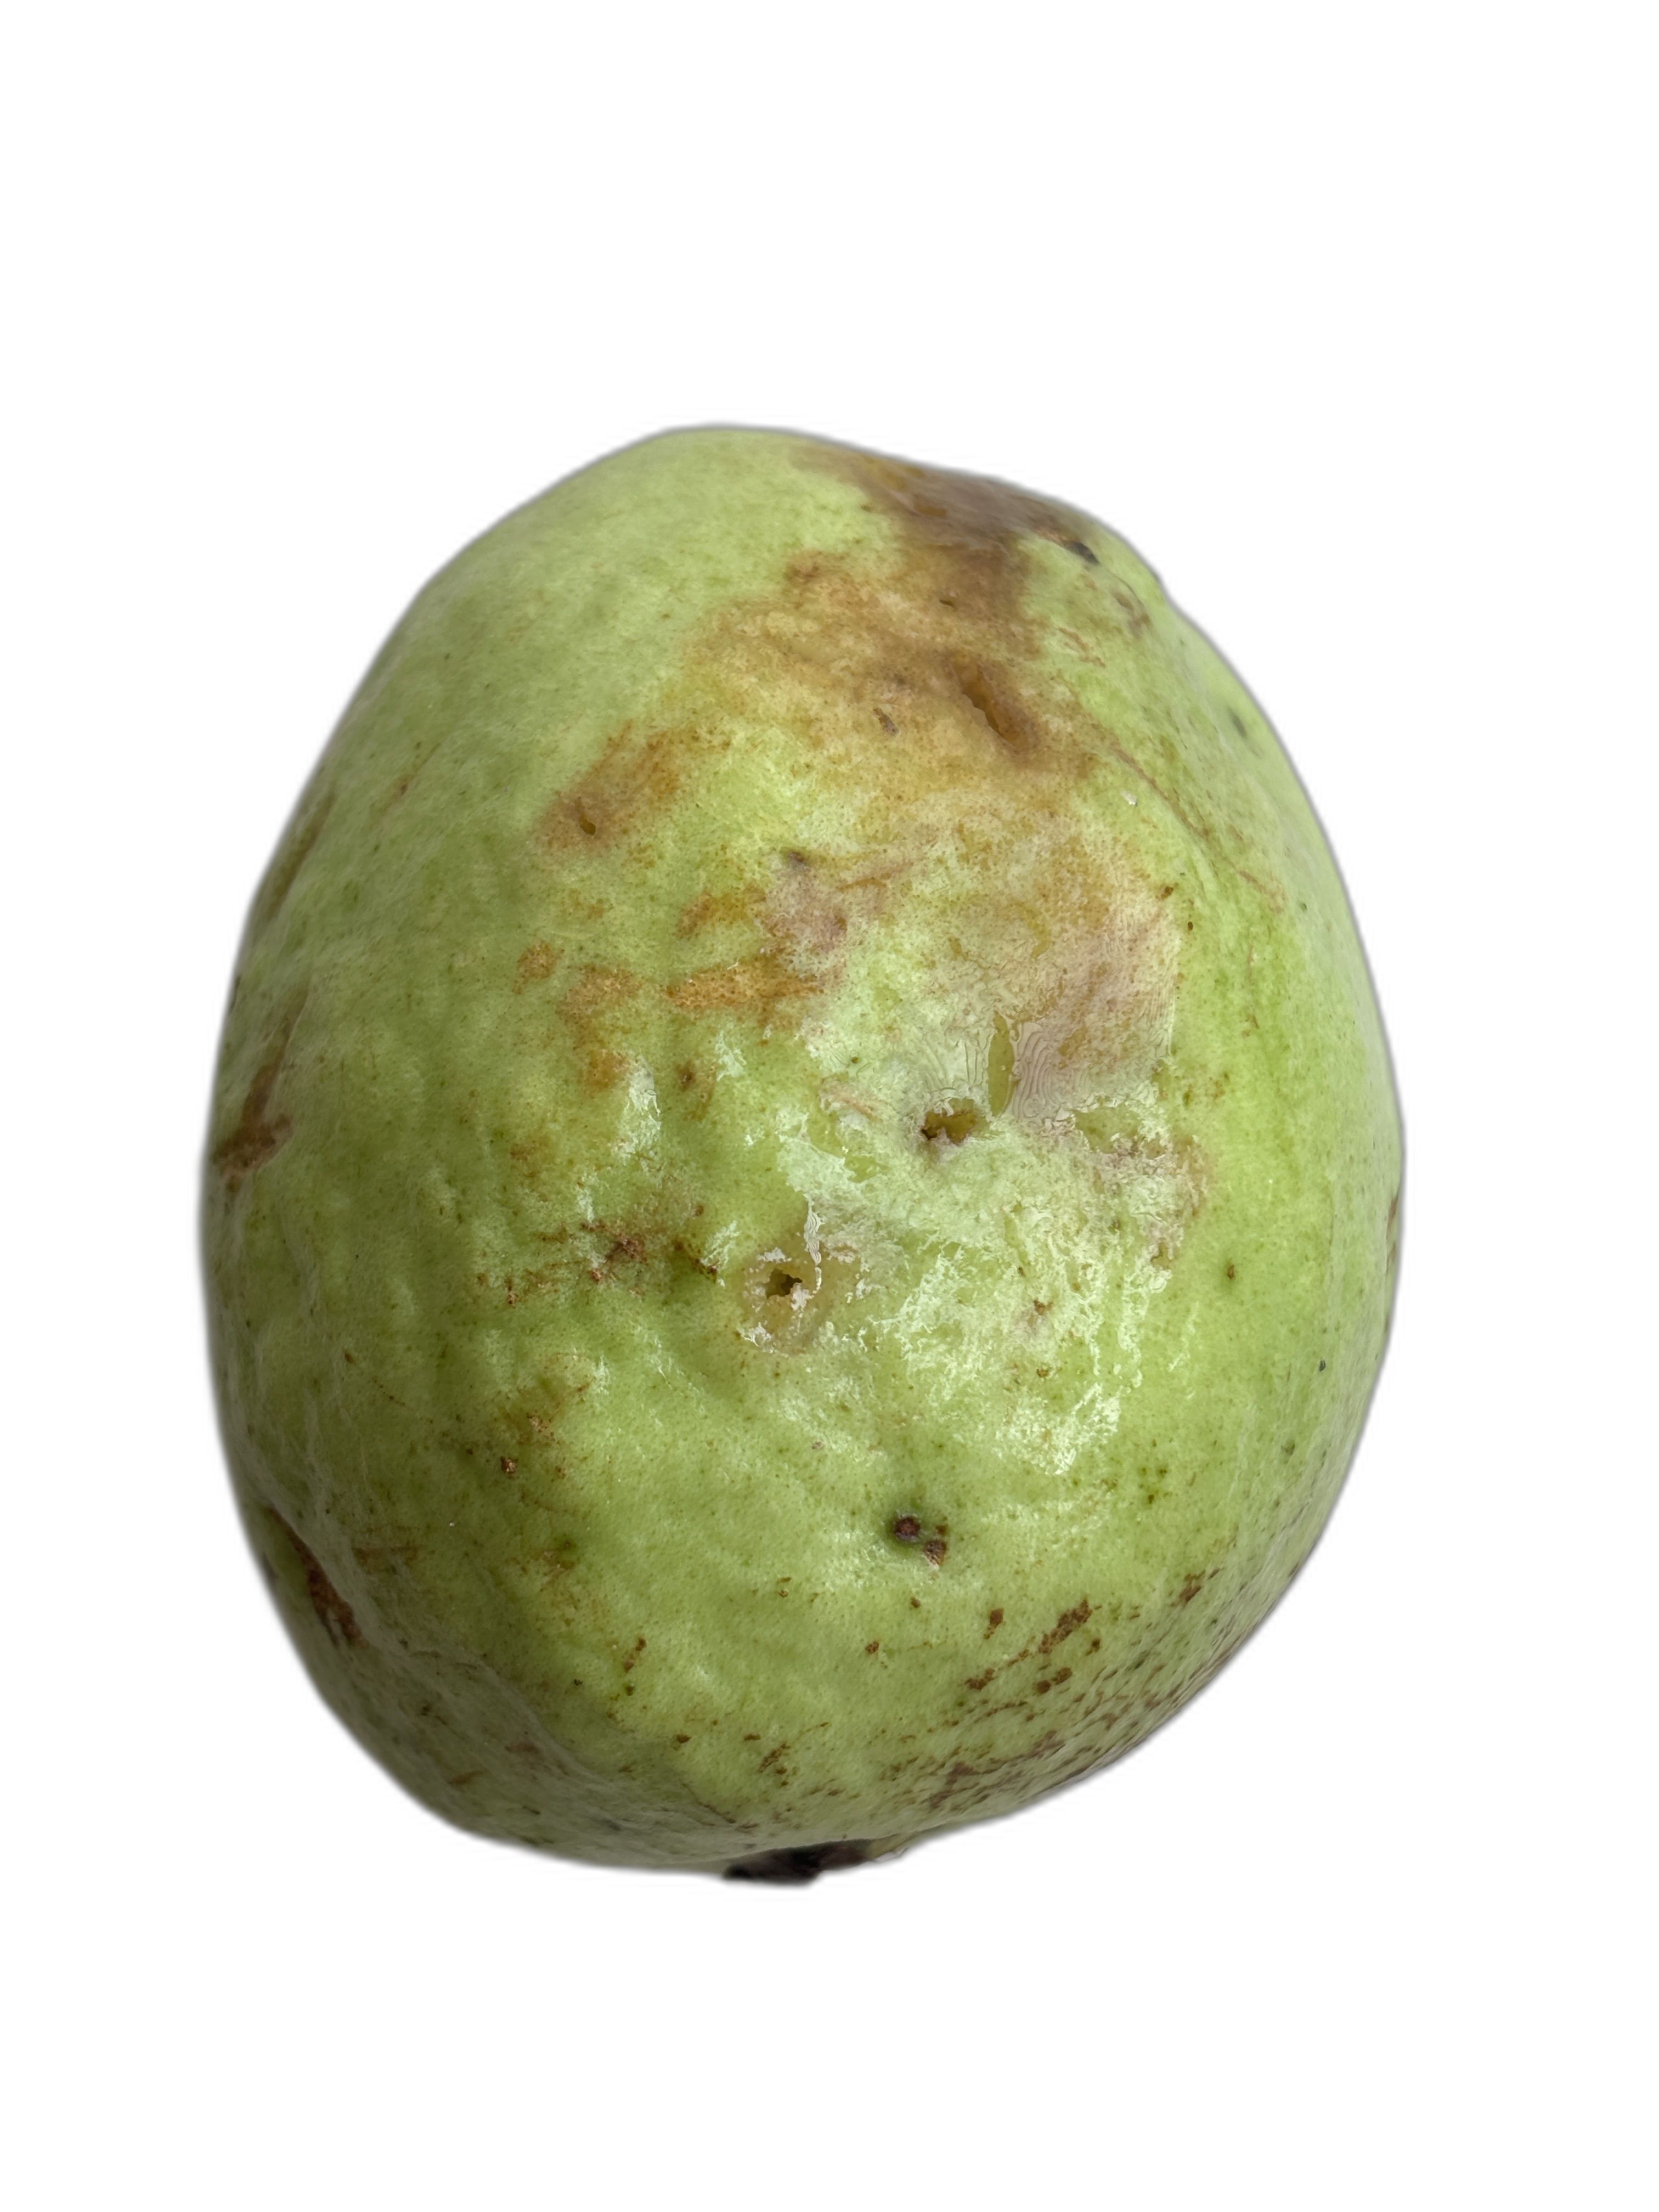
Plant part: fruit
Disease: Styler end root